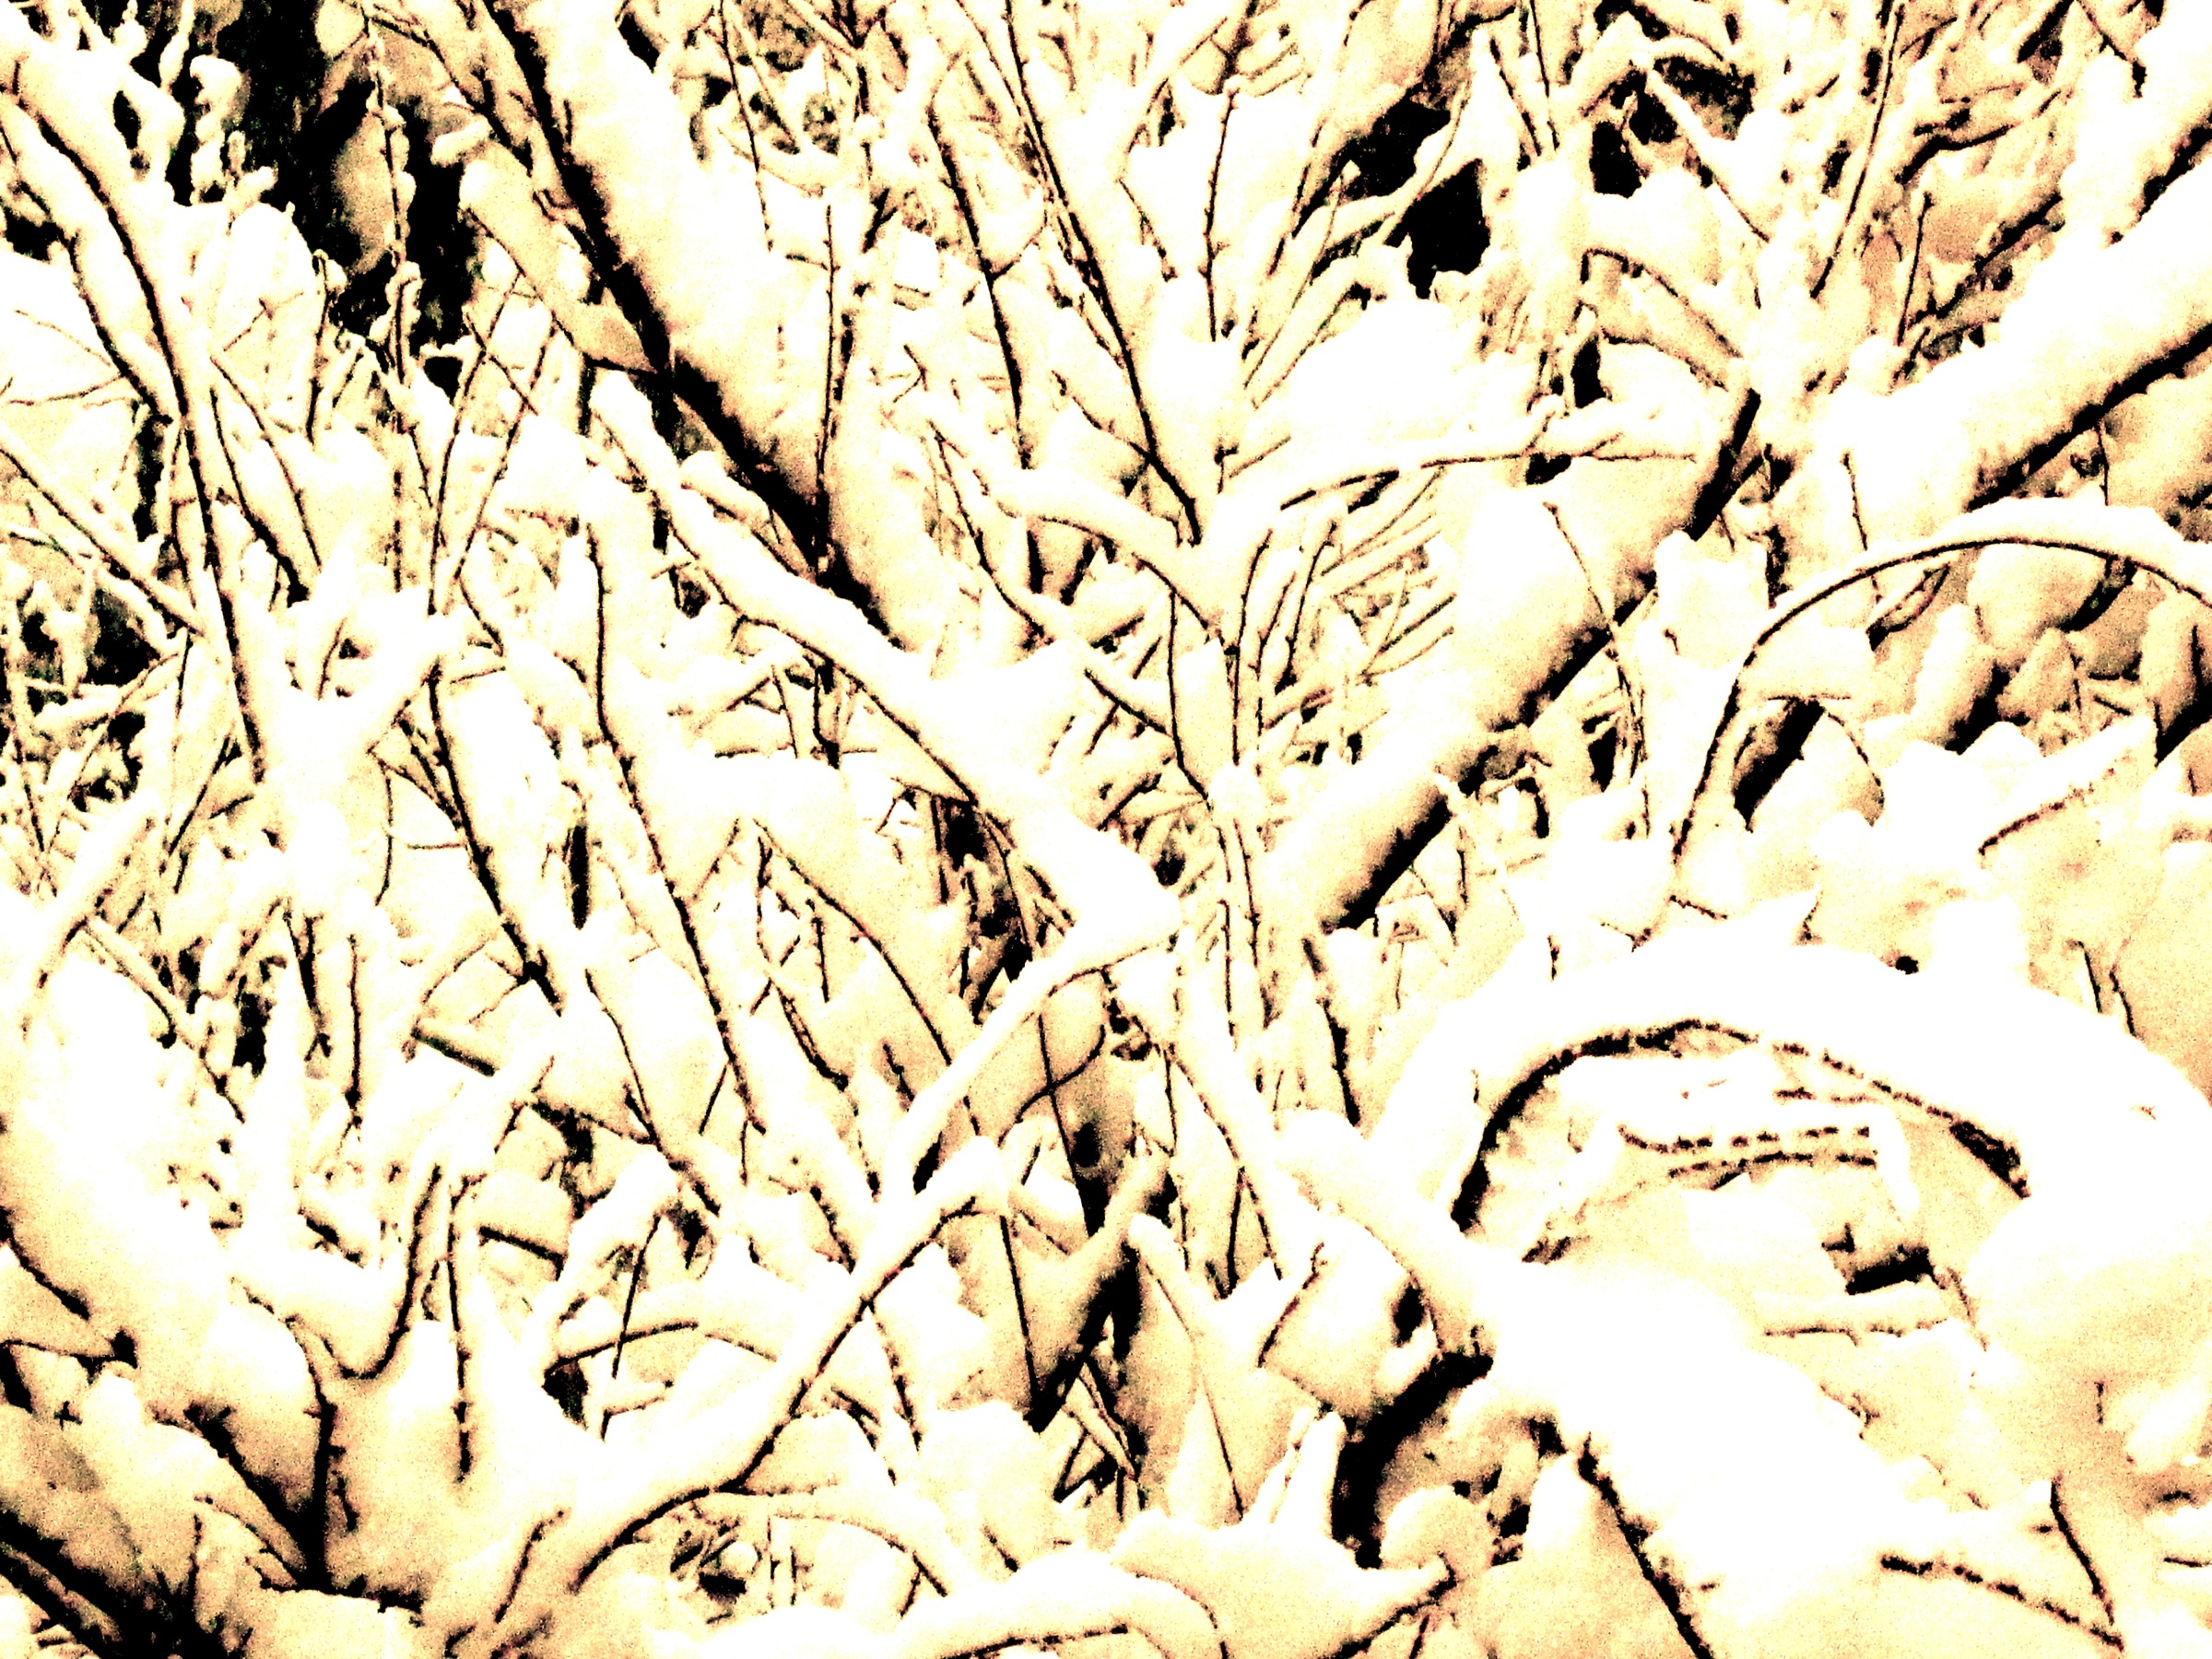
tree, branch, snow, plant, leaf, flower, trunk, pattern, soil, woody plant